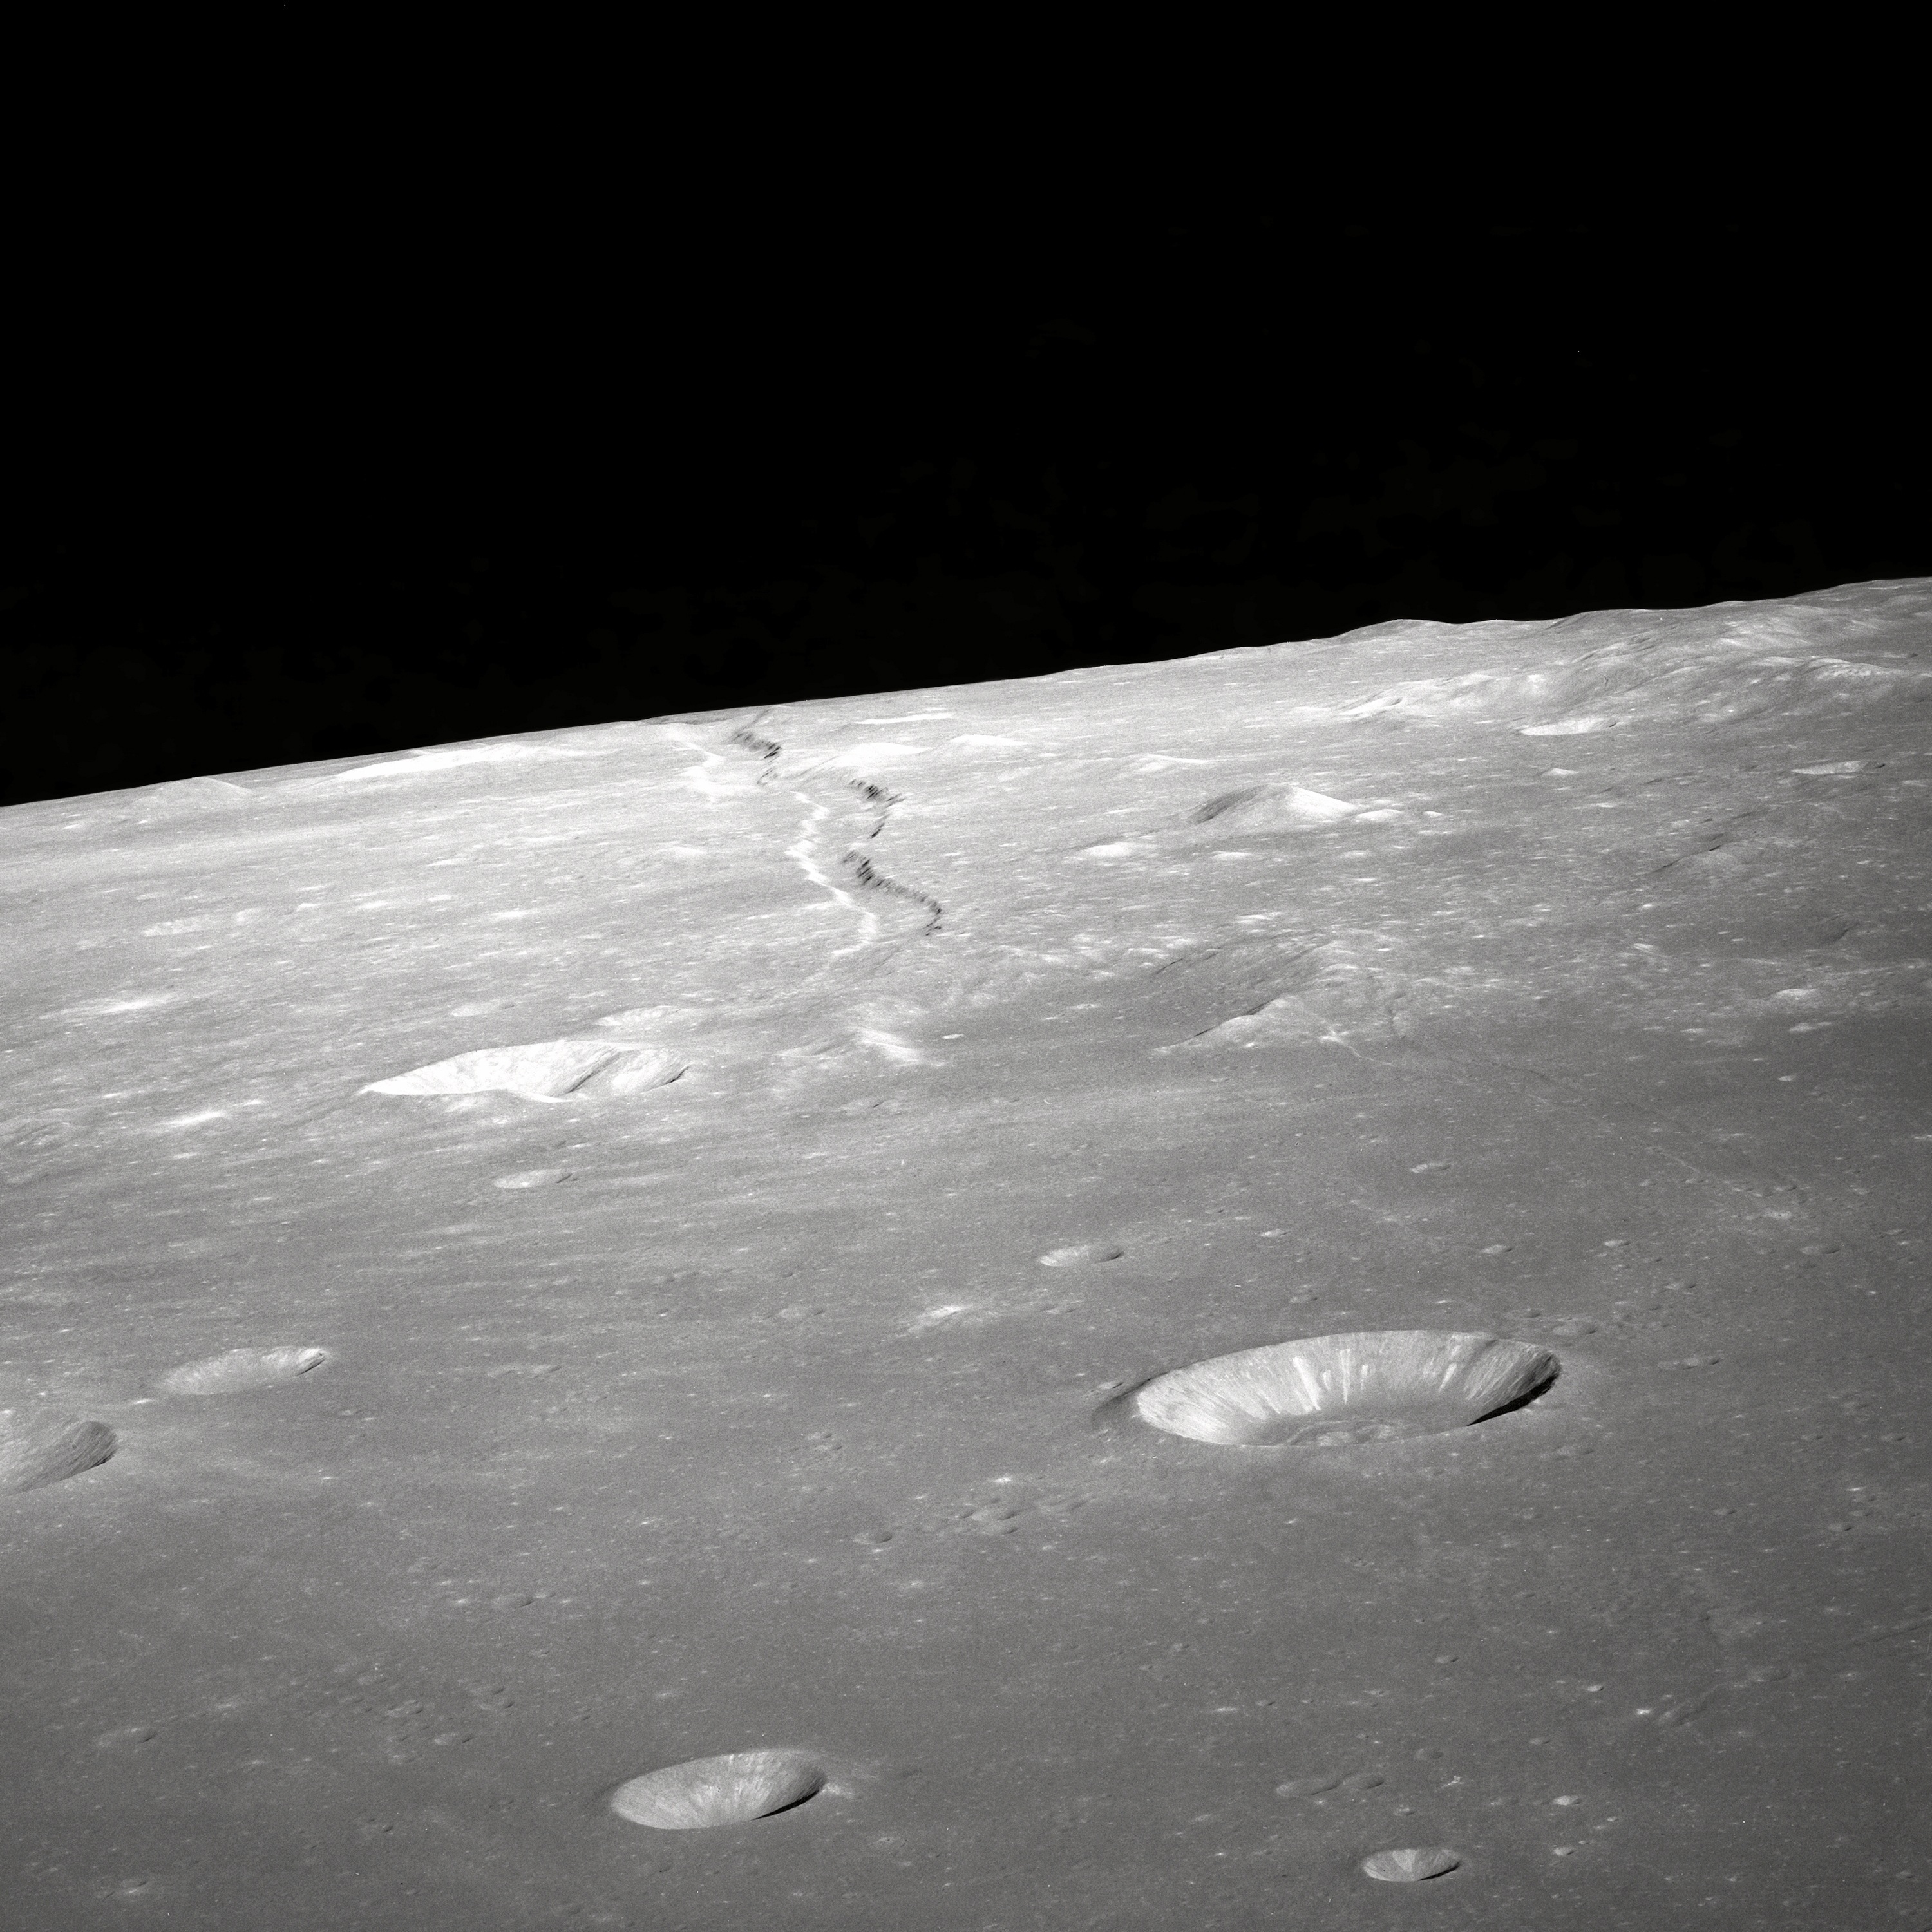
snow, winter, light, black and white, white, star, atmosphere, ice, space, weather, usa, america, galaxy, monochrome, moon, universe, planetary, cosmic, freezing, space travel, astronomical object, earth from space, monochrome photography, atmosphere of earth